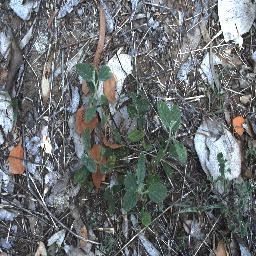
Label: negative